Johann Melchior Roos

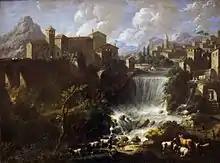
Waterfall at Tivoli

Johann Melchior Roos (December 27, 1663, Heidelberg – 1731, Braunschweig), was a German Baroque painter.